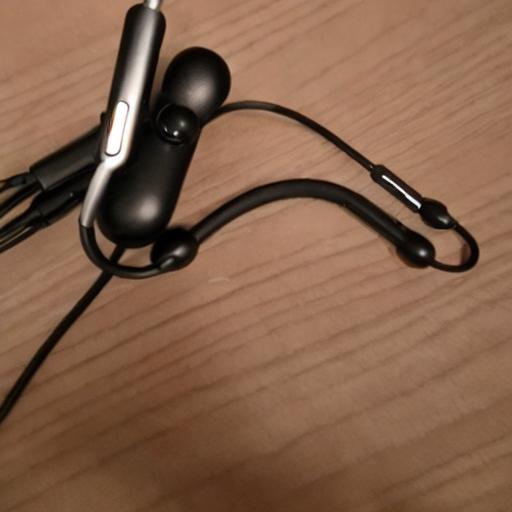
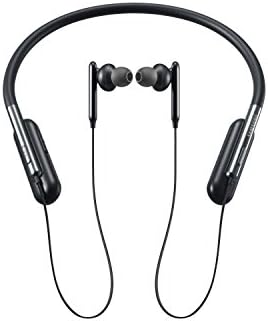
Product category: headphones
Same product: no